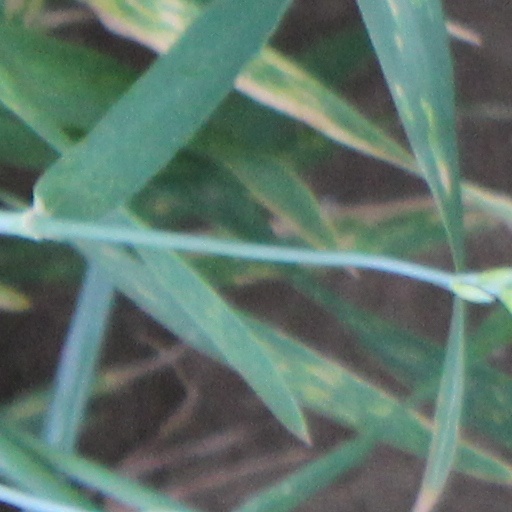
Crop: wheat